List of Late Quaternary prehistoric bird species

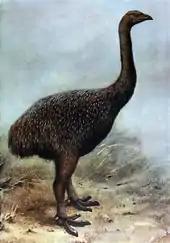
Upland moa ("Megalapteryx didinus")

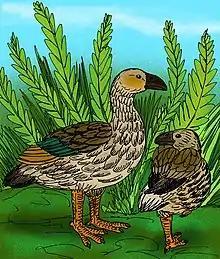
Maui Nui large-billed moa-nalo ("Thambetochen chauliodous") and Small-billed moa-nalo ("Ptaiochen pau")

The group that includes modern ducks, geese and swans.